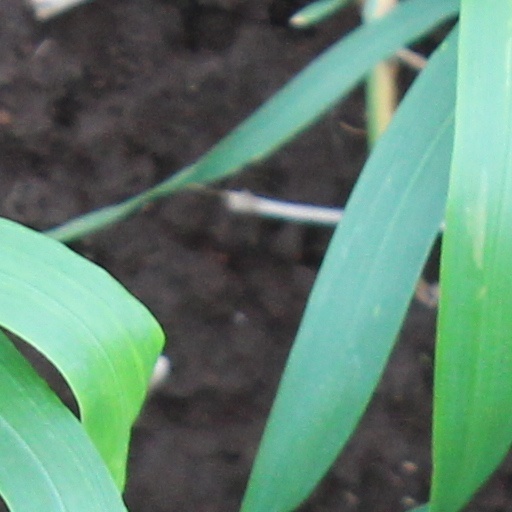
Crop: wheat